Coups d'état in Bolivia

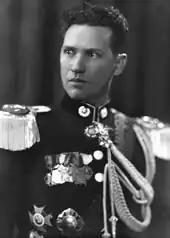
Germán Busch participated in the overthrow of all three of his predecessors

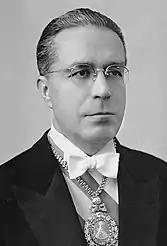
Víctor Paz Estenssoro and the MNR were the perpetrators and victims of many coups and revolutions in the 1950s

Many of the coups in this era would be sparked by the instability forged by Bolivia's loss against Paraguay in the Chaco War which birthed a reformist class of young veterans dissatisfied by the traditional oligarchic parties.